Mons, Belgium

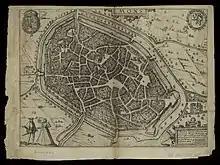
Map of Mons in the 16th century by Lodovico Guicciardini

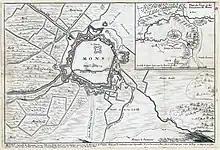
Map of Mons at the siege, 1691

In 1515, Charles V took an oath in Mons as Count of Hainaut. In this period of its history, the city became the target of various occupations, starting in May 1572 with the Protestant takeover by Louis of Nassau, who had hoped to clear the way for the French Protestant leader Gaspard de Coligny to oppose Spanish rule. After the murder of de Coligny during the St. Bartholomew's Day massacre, the Duke of Alba took control of Mons in September 1572 in the name of the Catholic King of Spain. This spelled the ruin of the city and the arrest of many of its inhabitants; from 1580 to 1584, Mons became the capital of the Southern Netherlands.